Tram

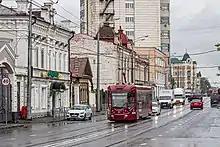
City Star tram at longest urban intracity tram route in Kazan

As early as 1834, Thomas Davenport, a Vermont blacksmith, had invented a battery-powered electric motor which he later patented. The following year he used it to operate a small model electric car on a short section of track four feet in diameter.